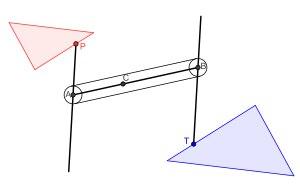
L´eidographe de Wallace est un instrument de dessin qui permet de reproduire une figure en l'agrandissant ou la réduisant, en utilisant les propriétés de l'homothétie pour conserver les proportions entre le dessin original et la copie. Il a la même fonction qu'un pantographe tout en utilisant un principe différent.